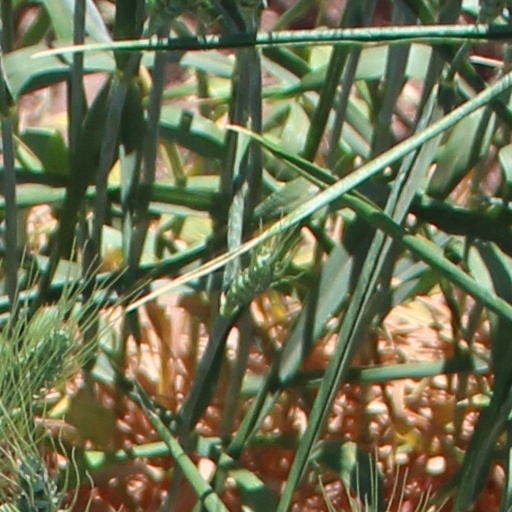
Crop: wheat